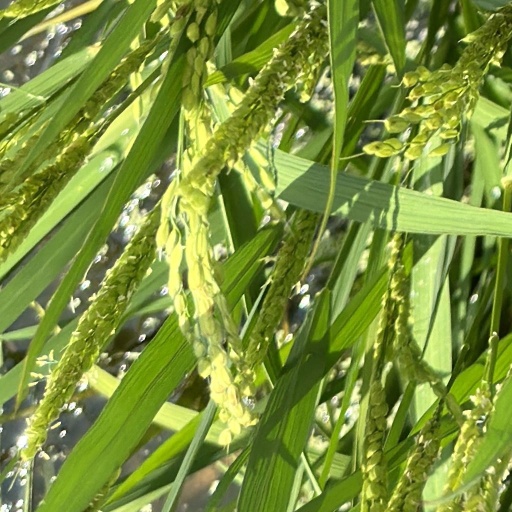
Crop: rice